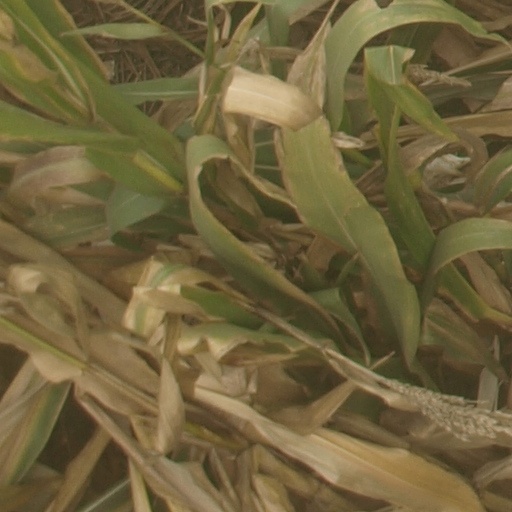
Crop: maize; corn